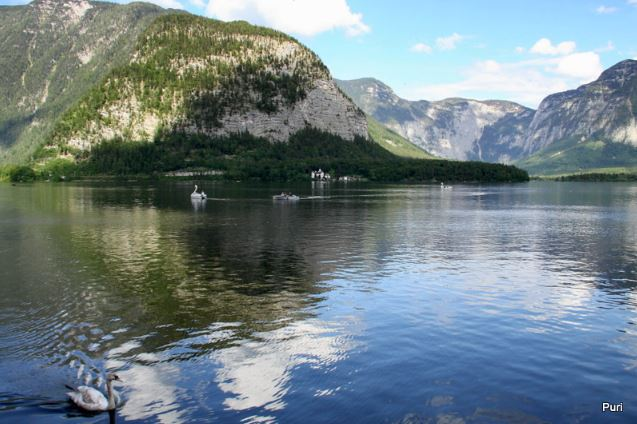
Fire: no
Smoke: no